Question: Please indicate a possible affordance area of the frisbee that can be used for holding
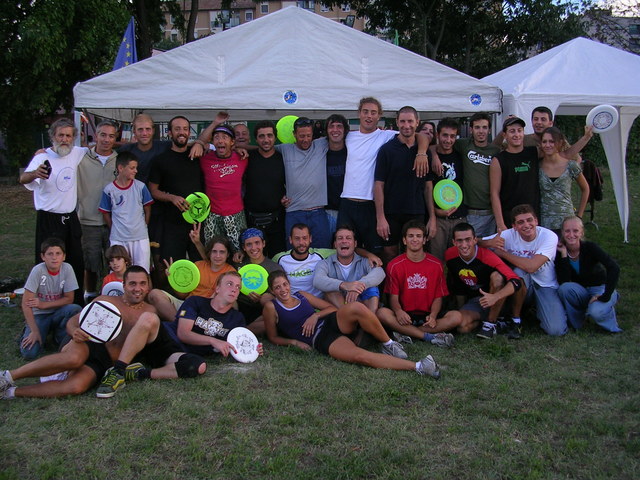
Answer: [77.328, 298.76, 124.72, 344.847]